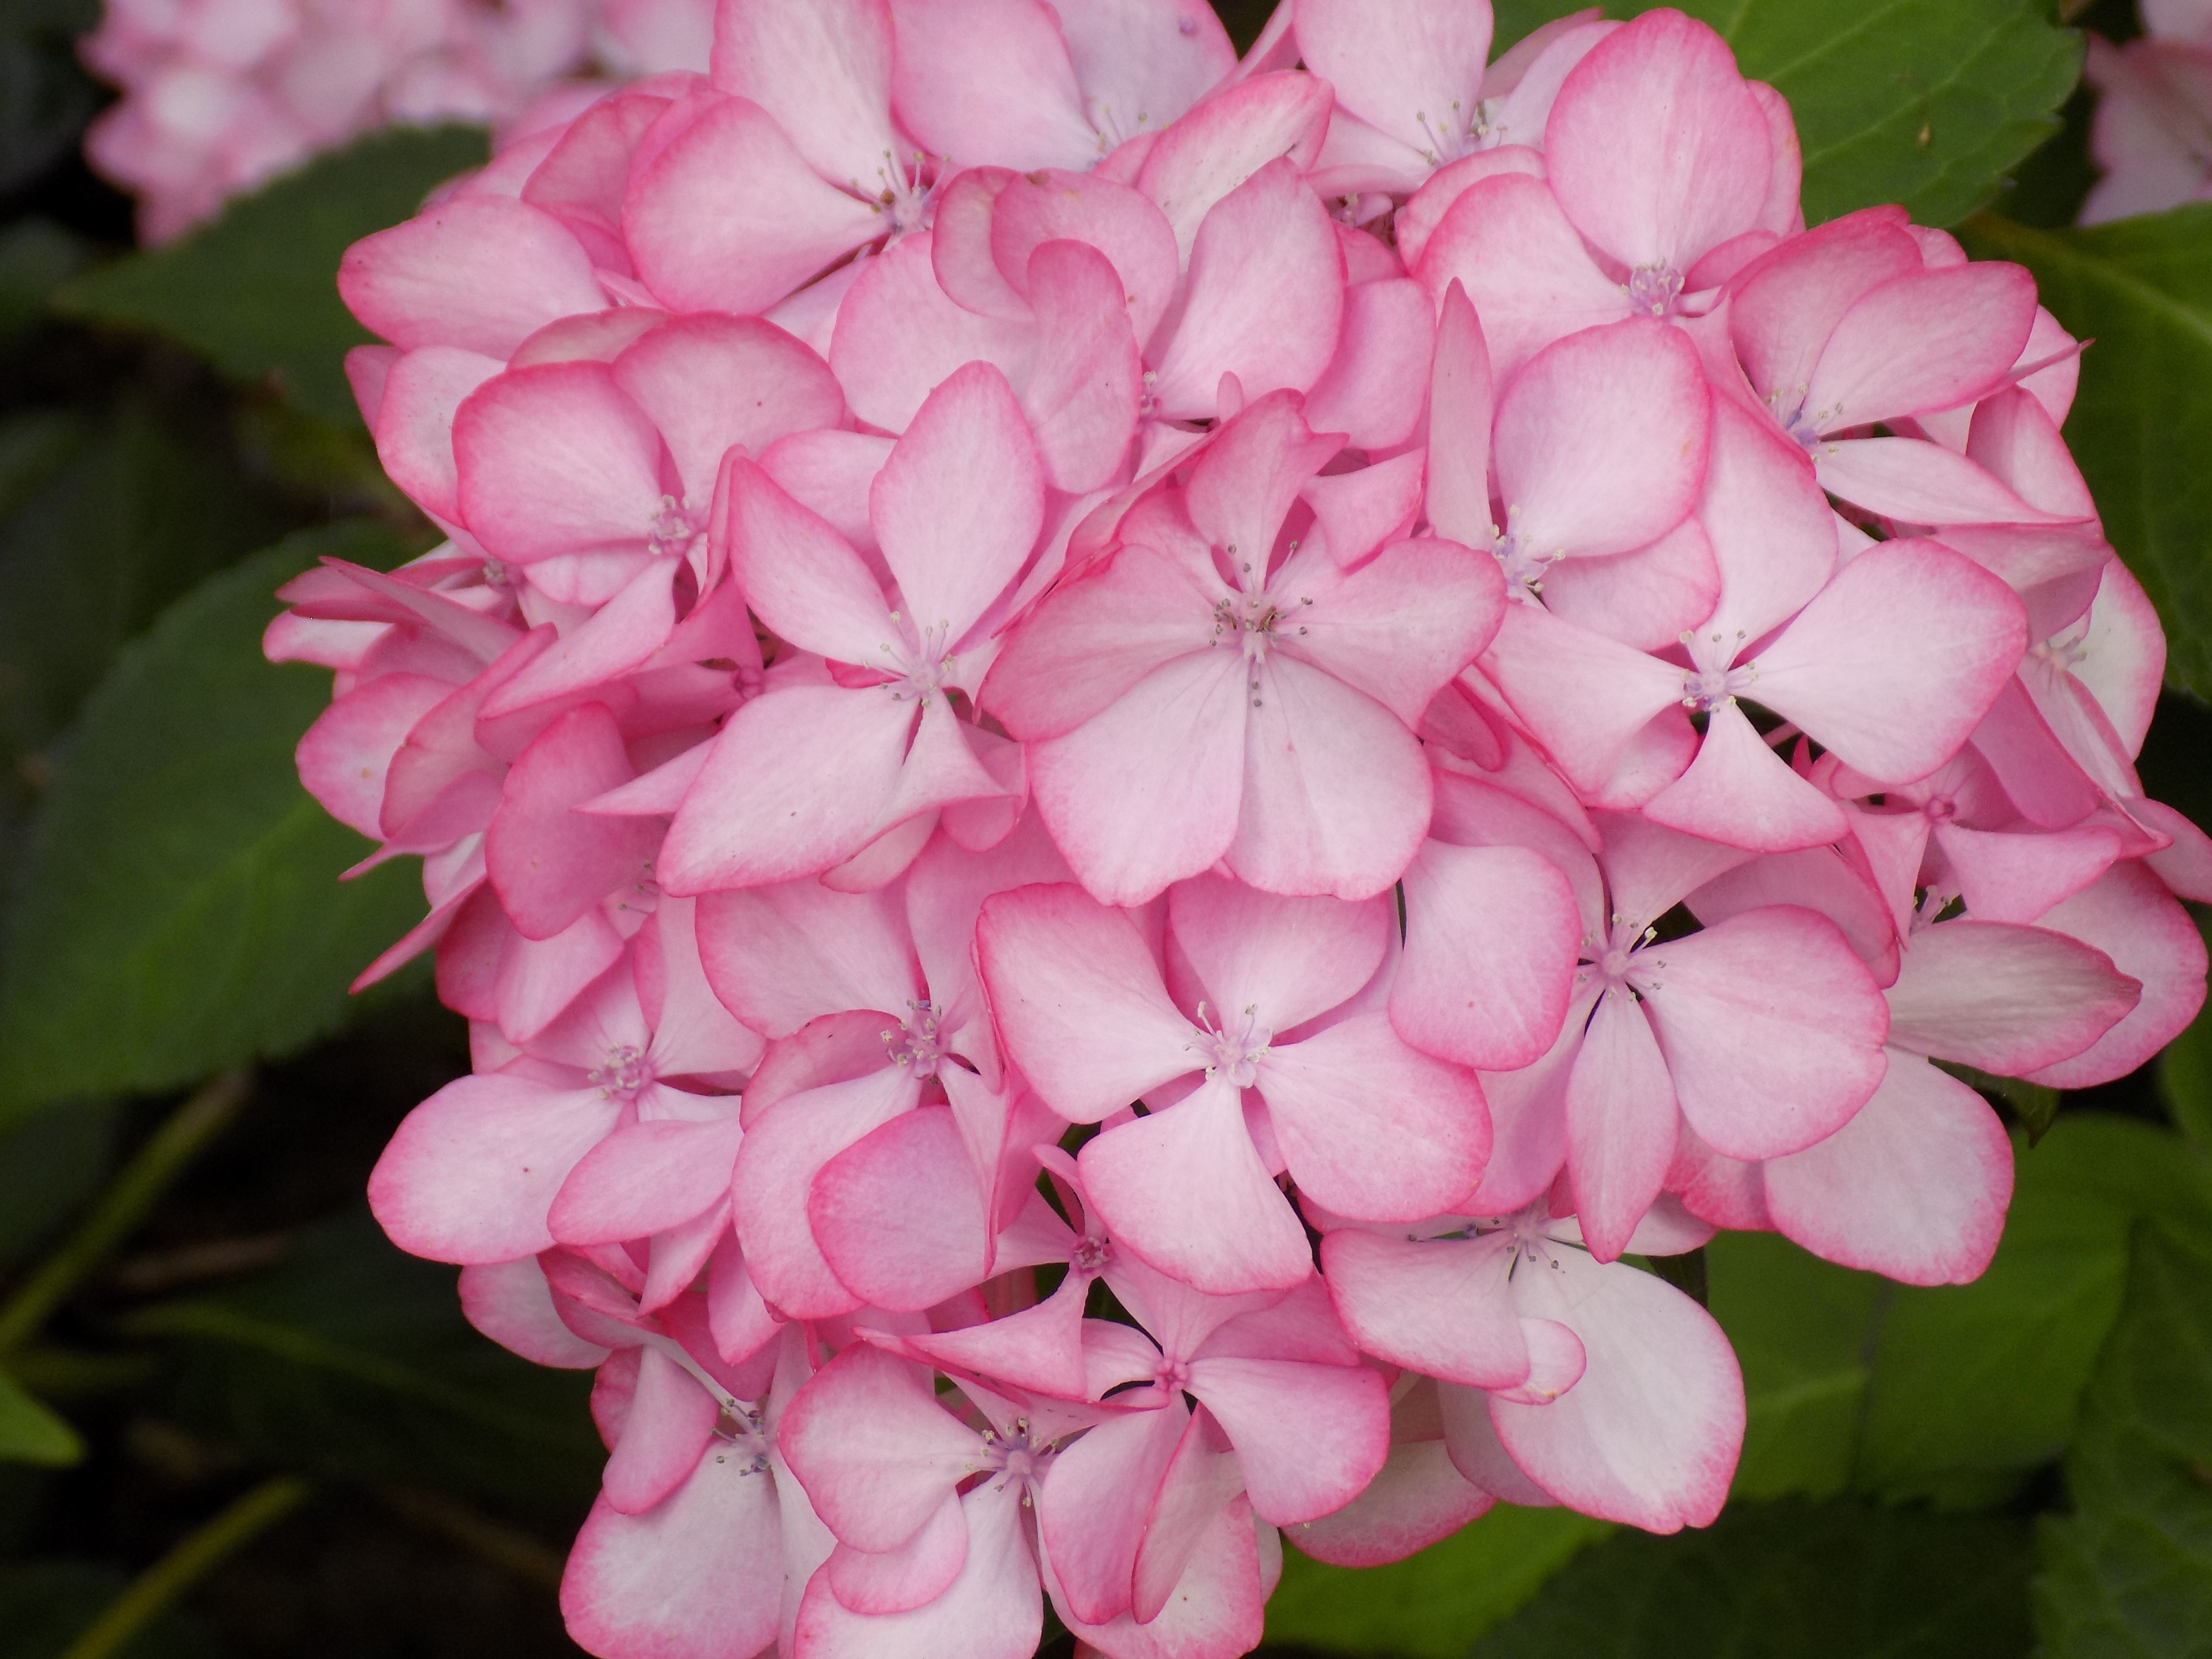
blossom, plant, flower, petal, bloom, pink, flora, hydrangea, flowering plant, hydrangeaceae, cornales, annual plant, land plant